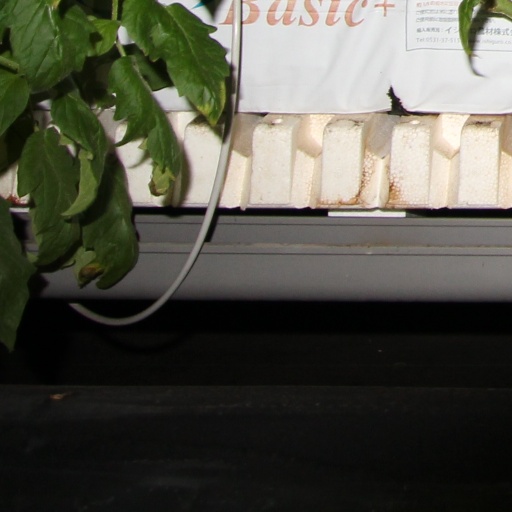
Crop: tomato